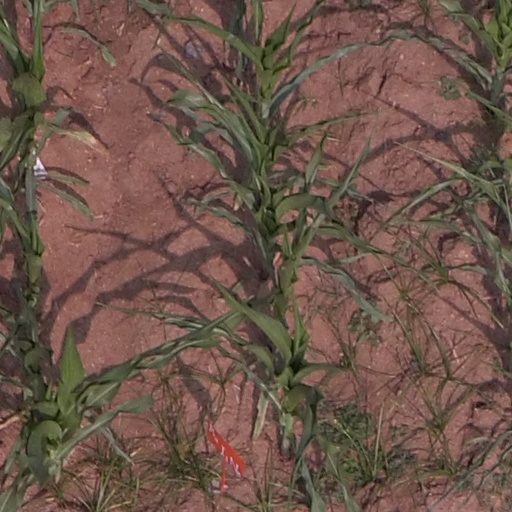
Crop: maize; corn